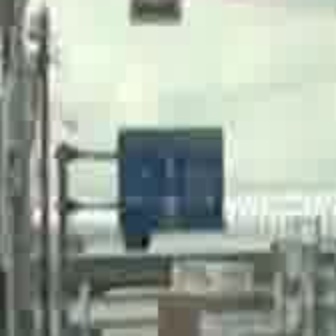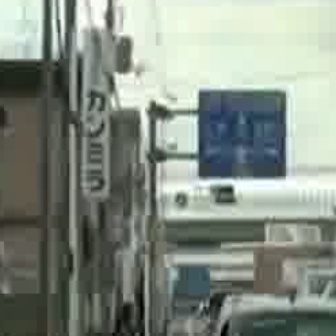
  Please identify the target specified by the bounding box [113,121,219,227] in the first image and locate it in the second image. Return the coordinates in [x_min,y_min,x_max,y_max] format.
Answer: [195,87,283,175]